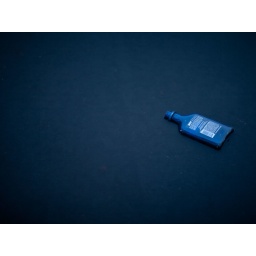
A bottle left in a pool of water in the corner of a parking lot.